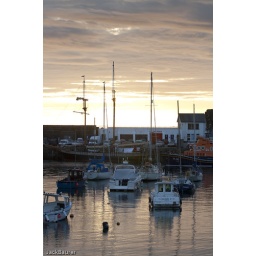
loved the reflection of the sky in the water